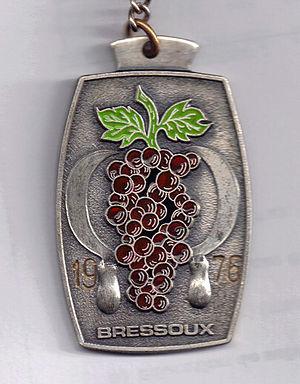
Amblème de la commune de Bressoux, Liège, Belgique 1976
Bressoux et autrefois connu comme Bressoux Lez Liège, est une section de la ville belge de Liège située en Région wallonne dans la province de Liège.